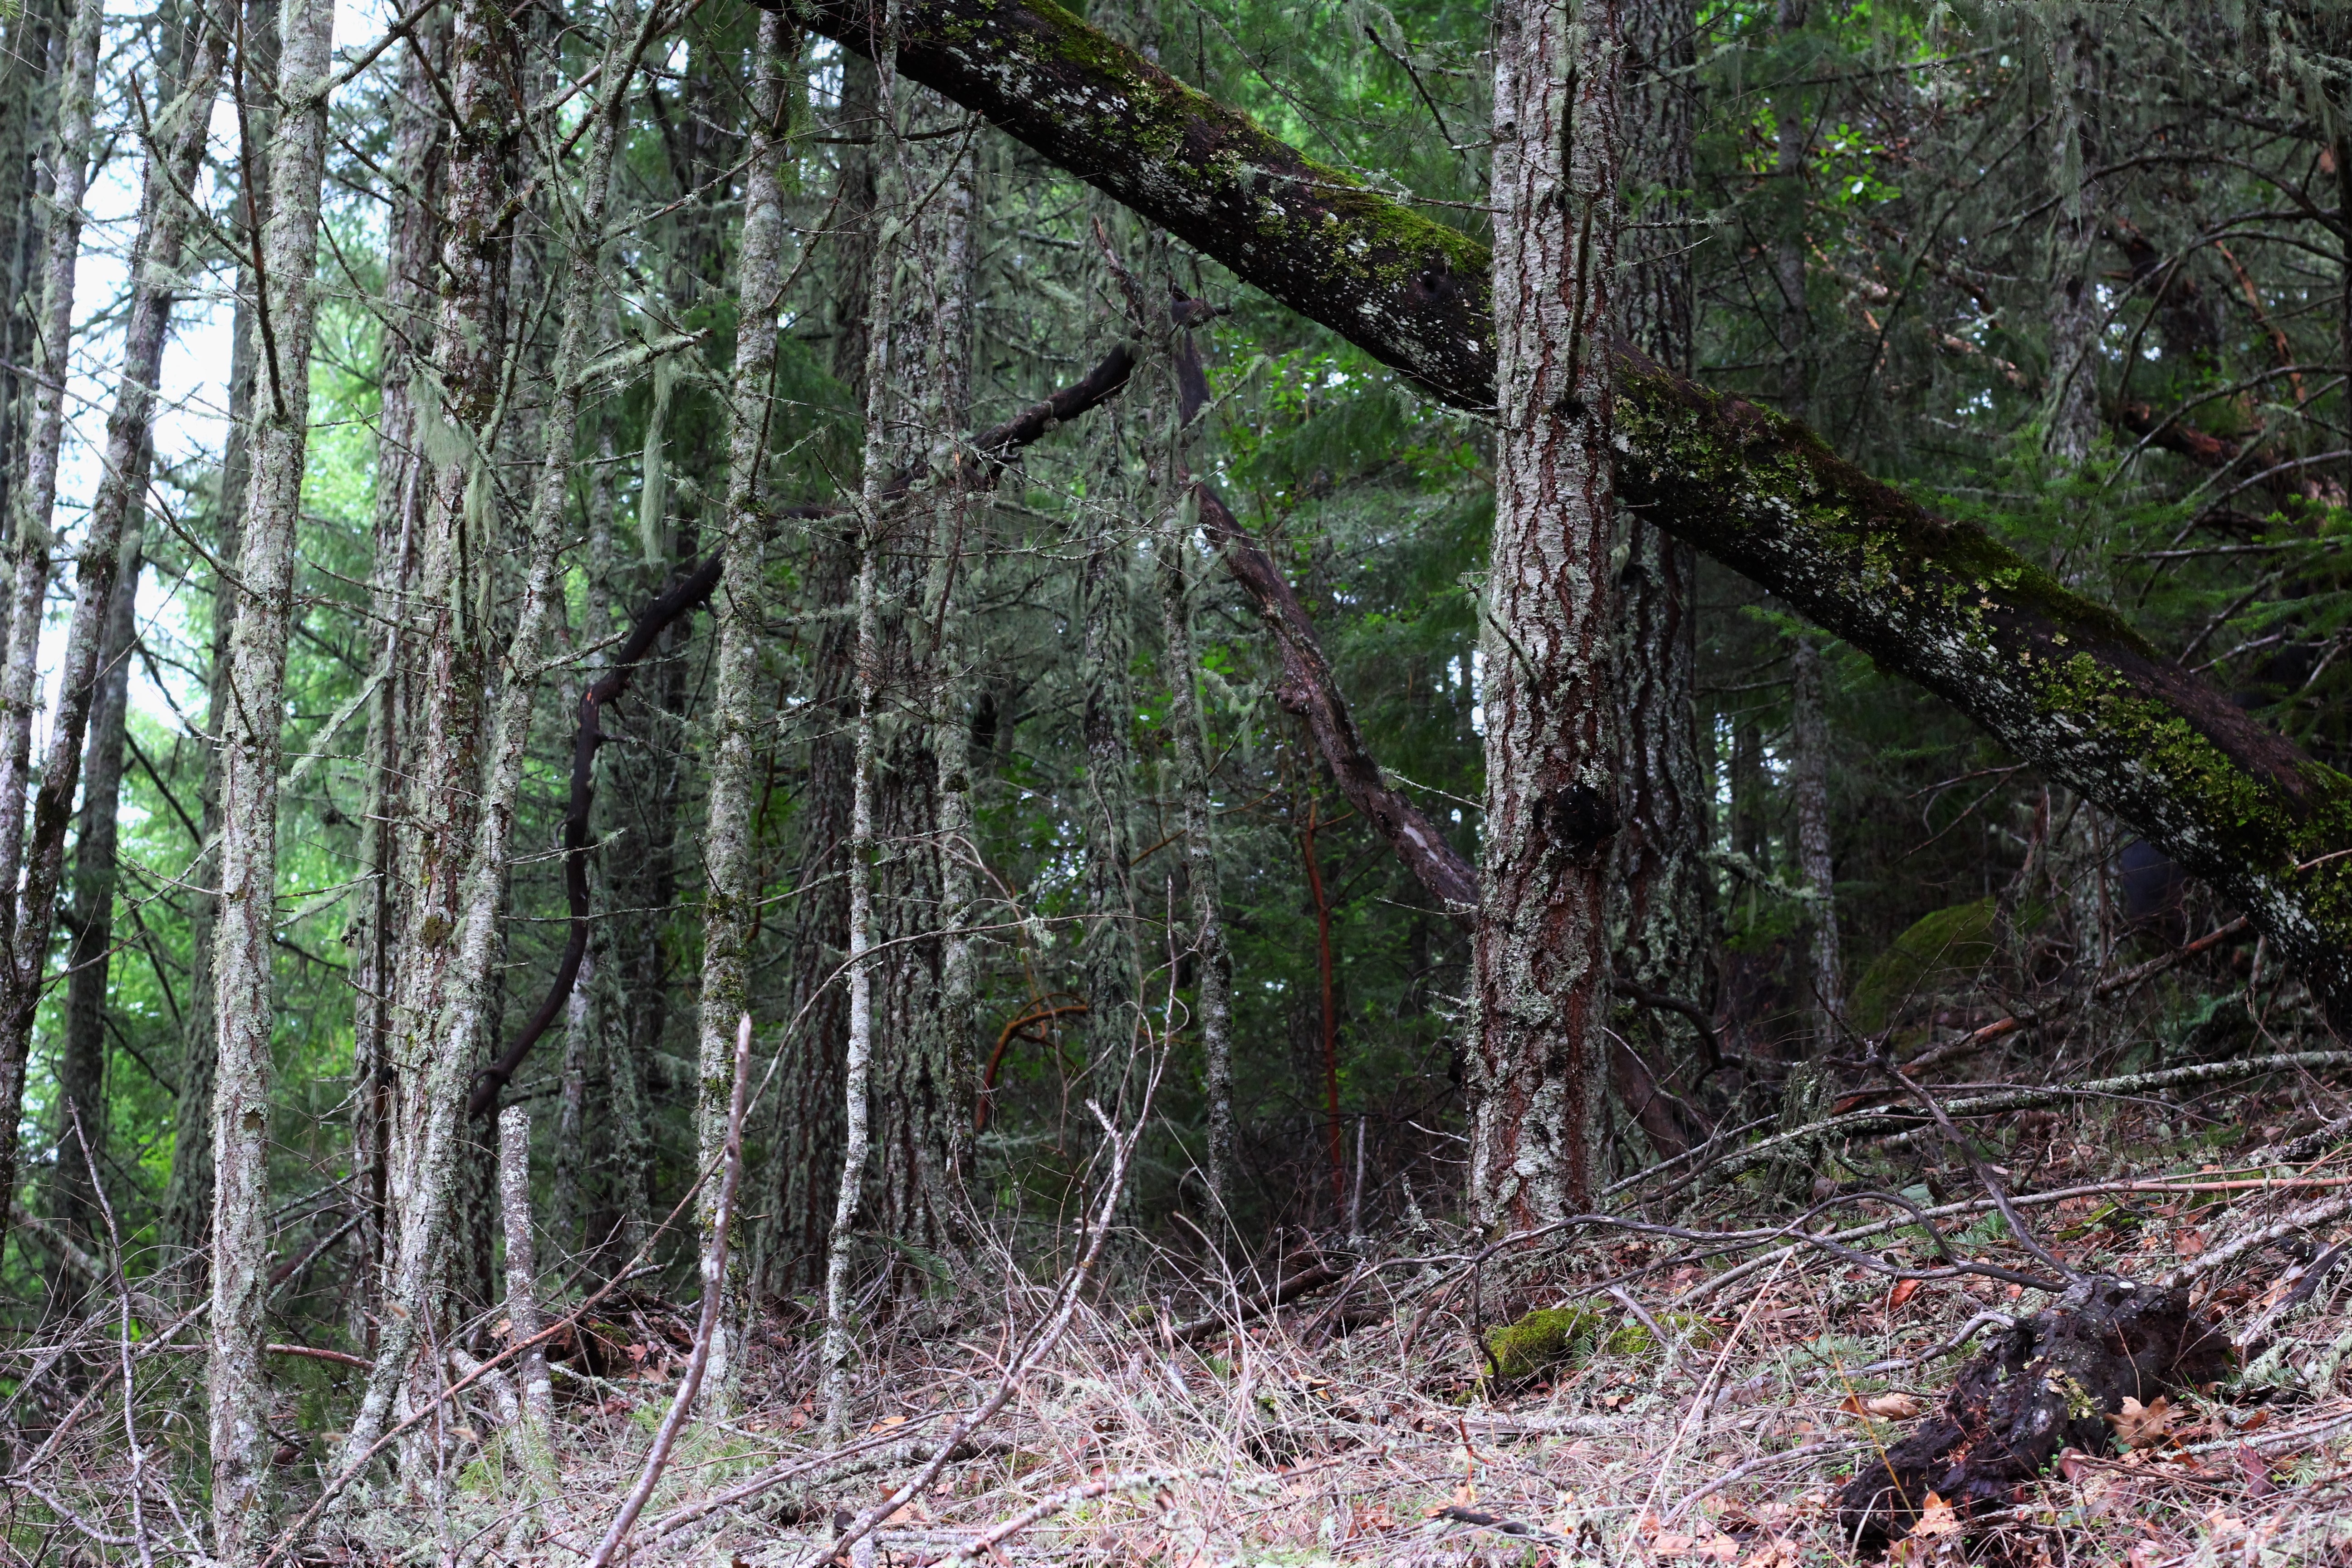
tree, forest, swamp, wilderness, branch, trail, wildlife, jungle, spruce, rainforest, deciduous, wetland, woodland, habitat, ecosystem, biome, old growth forest, natural environment, woody plant, temperate broadleaf and mixed forest, temperate coniferous forest